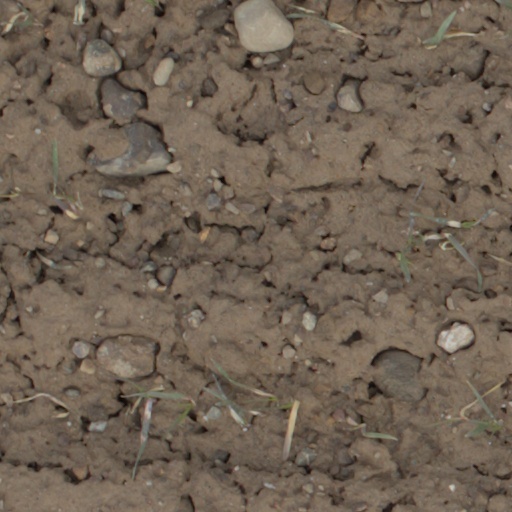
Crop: wheat